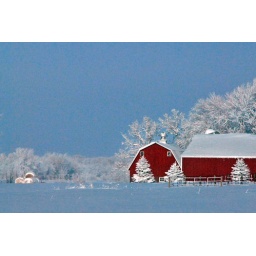
The white trees against the red barns and blue sky were incredibly beautiful.